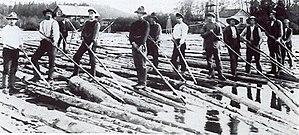
Klarälven, la rivière claire en français, est une rivière du centre de la Scandinavie, partagée entre la Suède et la Norvège. Elle est historiquement importante pour les bénéfices économiques qu'elle a engendrés grâce au transport du bois par flottage et aujourd'hui en tant que cours d'eau propice à la pêche en eaux-vives. C'est la principale source du fleuve Göta älv, plus important fleuve de Suède en termes de débit.